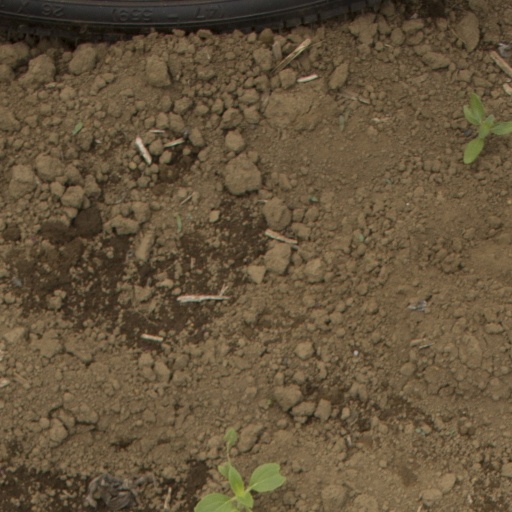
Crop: Jerusalem artichoke